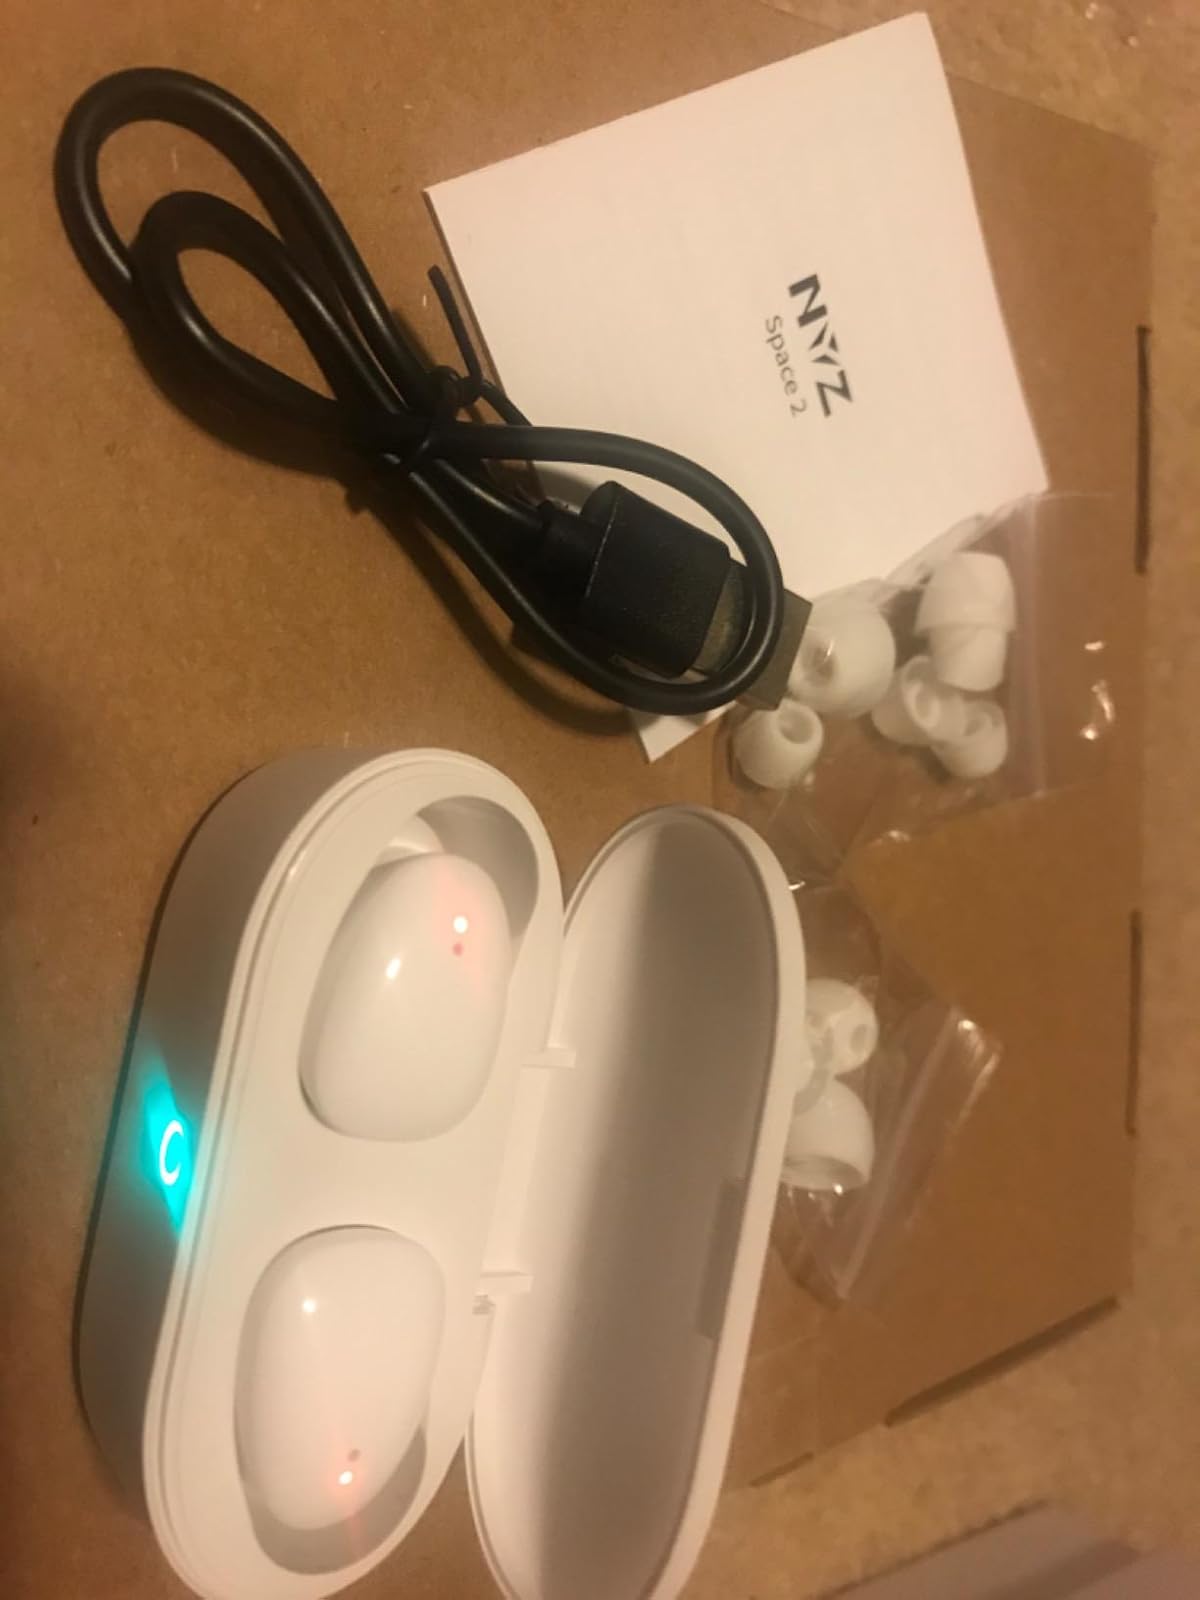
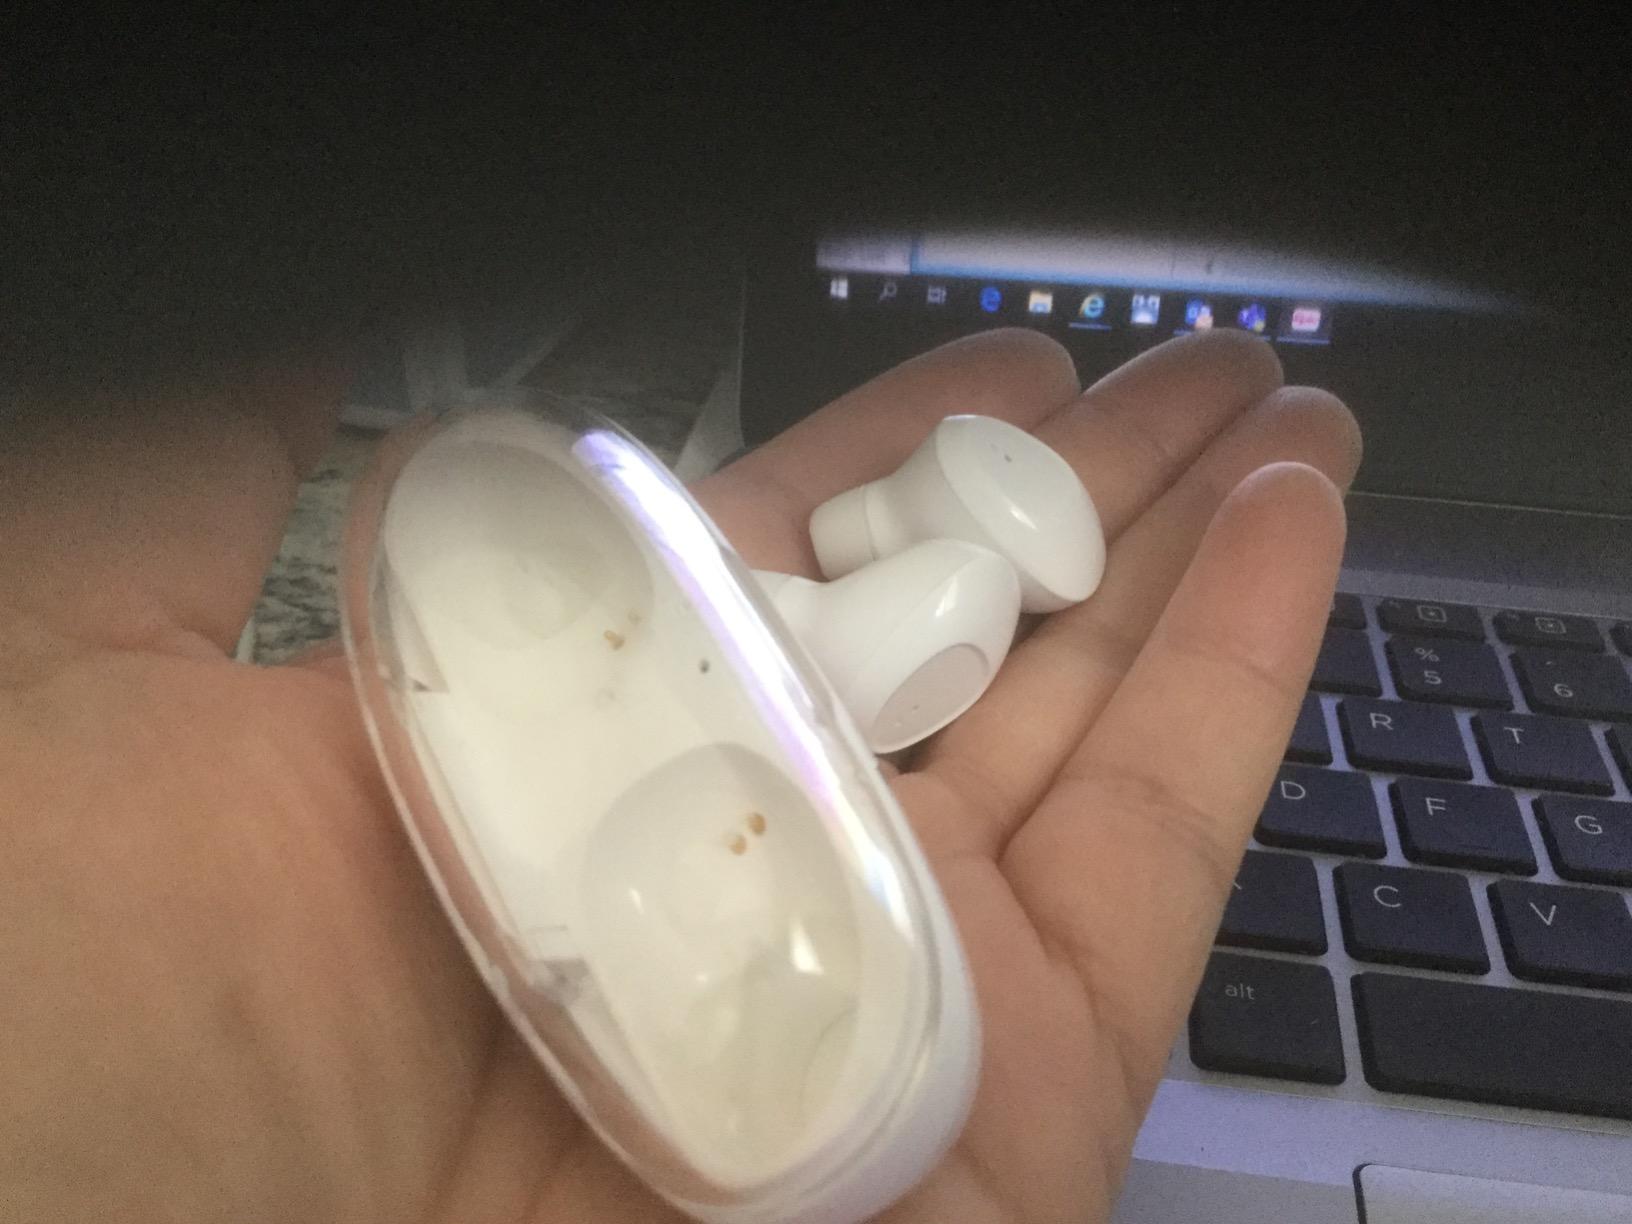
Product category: earbuds
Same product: no